Minnie Maddern Fiske

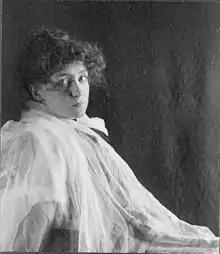
Photograph by Fred Holland Day

After her husband's unsuccessful production of "Hester Crewe", Minnie Maddern debuted as Nora in "A Doll's House" by Henrik Ibsen, at the Empire Theatre in New York, launching Ibsen's career because of her outstanding performance. She is perhaps most famous for starring as Becky Sharp in the original 1899 production of Langdon Mitchell's "Becky Sharp", a play based on William Makepeace Thackeray's "Vanity Fair". Among her many triumphs on the Broadway stage were: "Tess of the d'Urbervilles" (1897, revival 1902), "Love Finds the Way" (1898), "Becky Sharp" (1899, revivals 1904, 1911), "A Doll's House" (1902), "Hedda Gabler" (1903, revival 1904), "Leah Kleschna" (1904–05), "Salvation Nell" (1908–09), "The High Road" (1912–13), "Madame Sand" (1917–18), a play about George Sand; "Mis' Nelly of N'Orleans" (1919), "Helena's Boys" (1924), "Ghosts" (1927), "Ladies of the Jury" (1929–30), as well as her self-written plays "The Rose" (1905), "The Eyes of the Heart" (1905), "A Light from St. Agnes" (1906). Mrs. Fiske starred in everything from farce to tragedy and even appeared in a comedy with puppets "Wake Up, Jonathan!" (1921). Her final appearance on Broadway was in 1930 in an acclaimed production of "The Rivals" cast as Mrs. Malaprop.